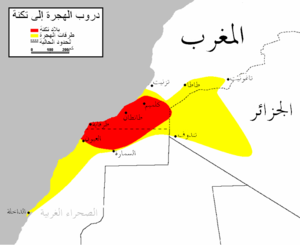
Aire approximative de nomadisation des Tekna Sources: Attilo Gaudio, ""Les populations du Sahara occidental: histoire, vie et culture"", ed. Karthala 1993, (Chap. VIII, pp.97-116) (ISBN: 2-86537-411-4) [1]Maurice Barbier, ""Le conflit du Sahara occidental"", ed. L'Harmattan 2000 (ISBN: 285802197X) [2]"